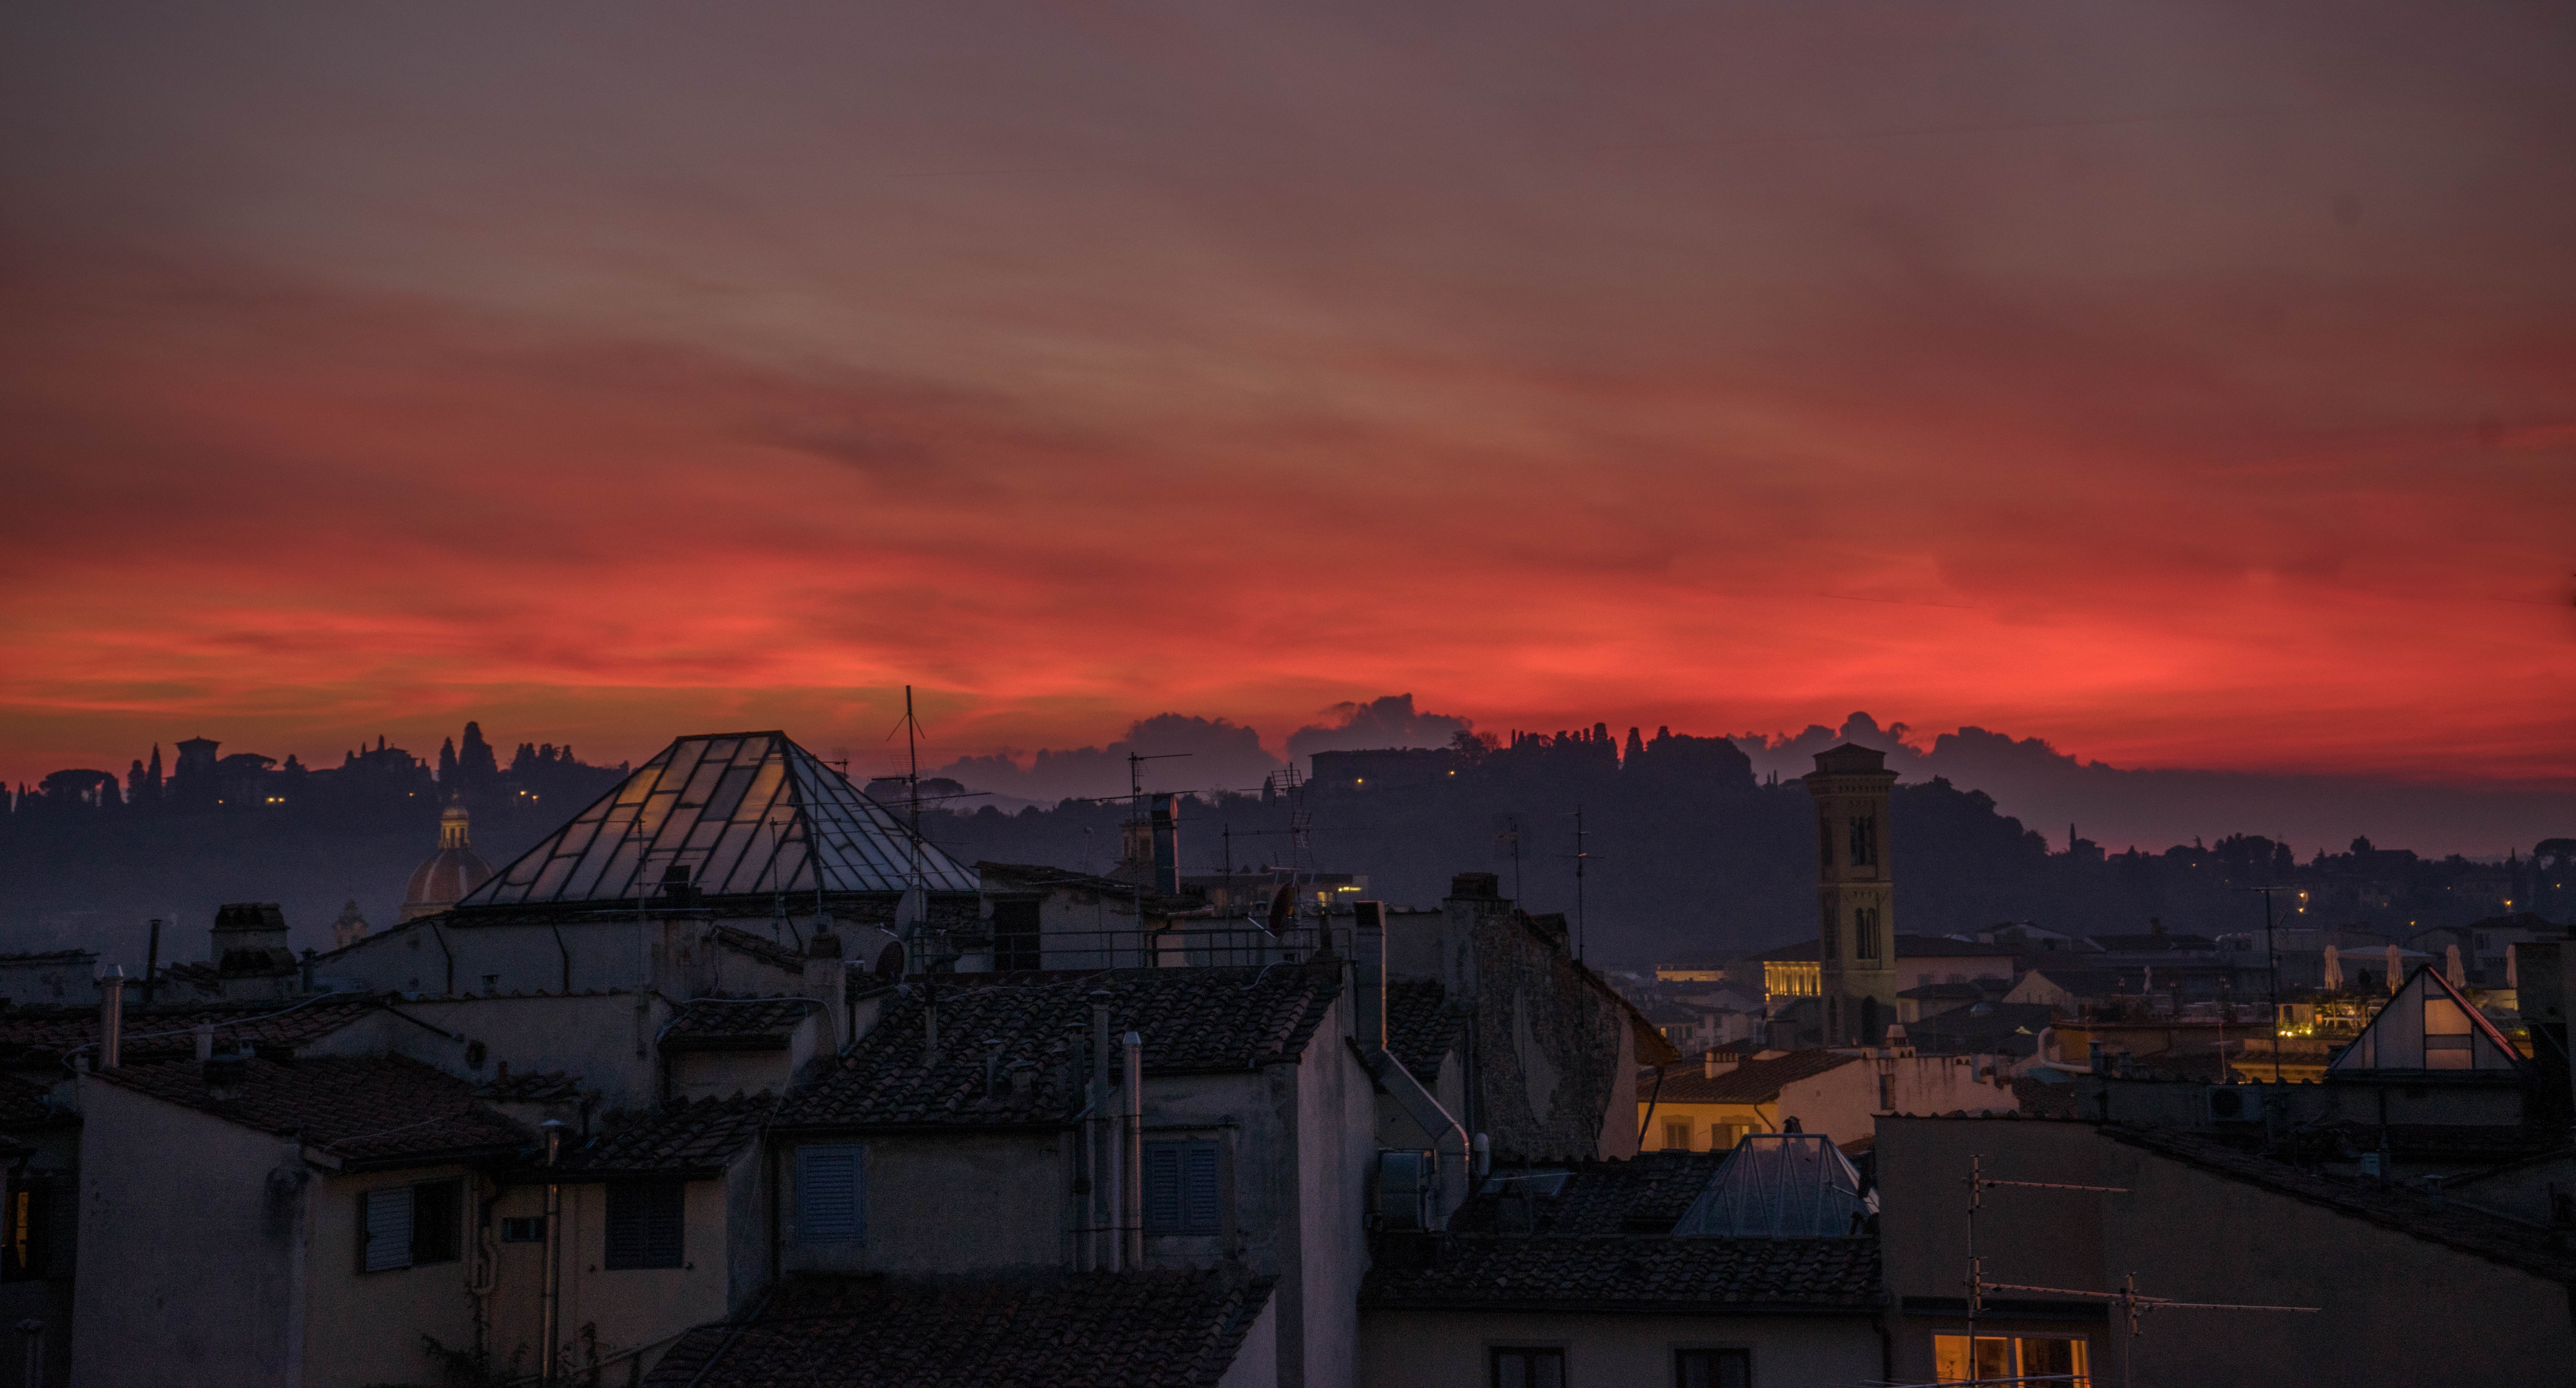
nature, horizon, cloud, architecture, sky, sunrise, sunset, skyline, night, morning, dawn, city, cityscape, dusk, evening, orange, red, color, italy, darkness, scene, afterglow, human settlement